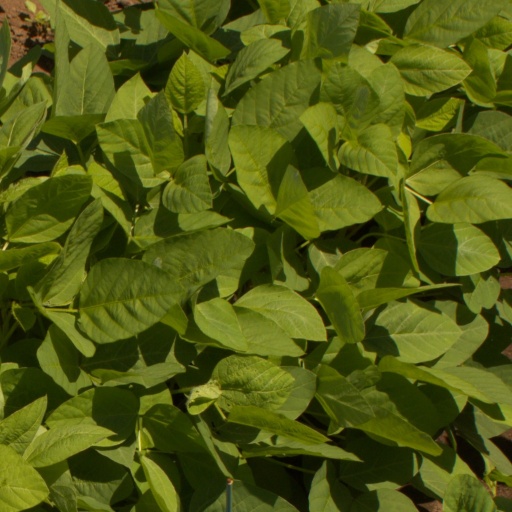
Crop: soybean